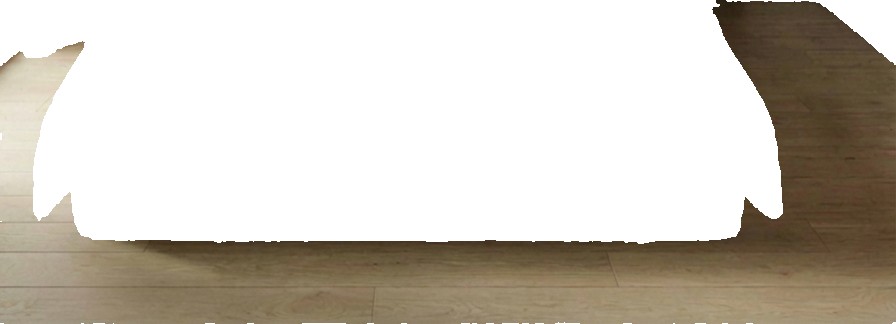
Surface category: floors